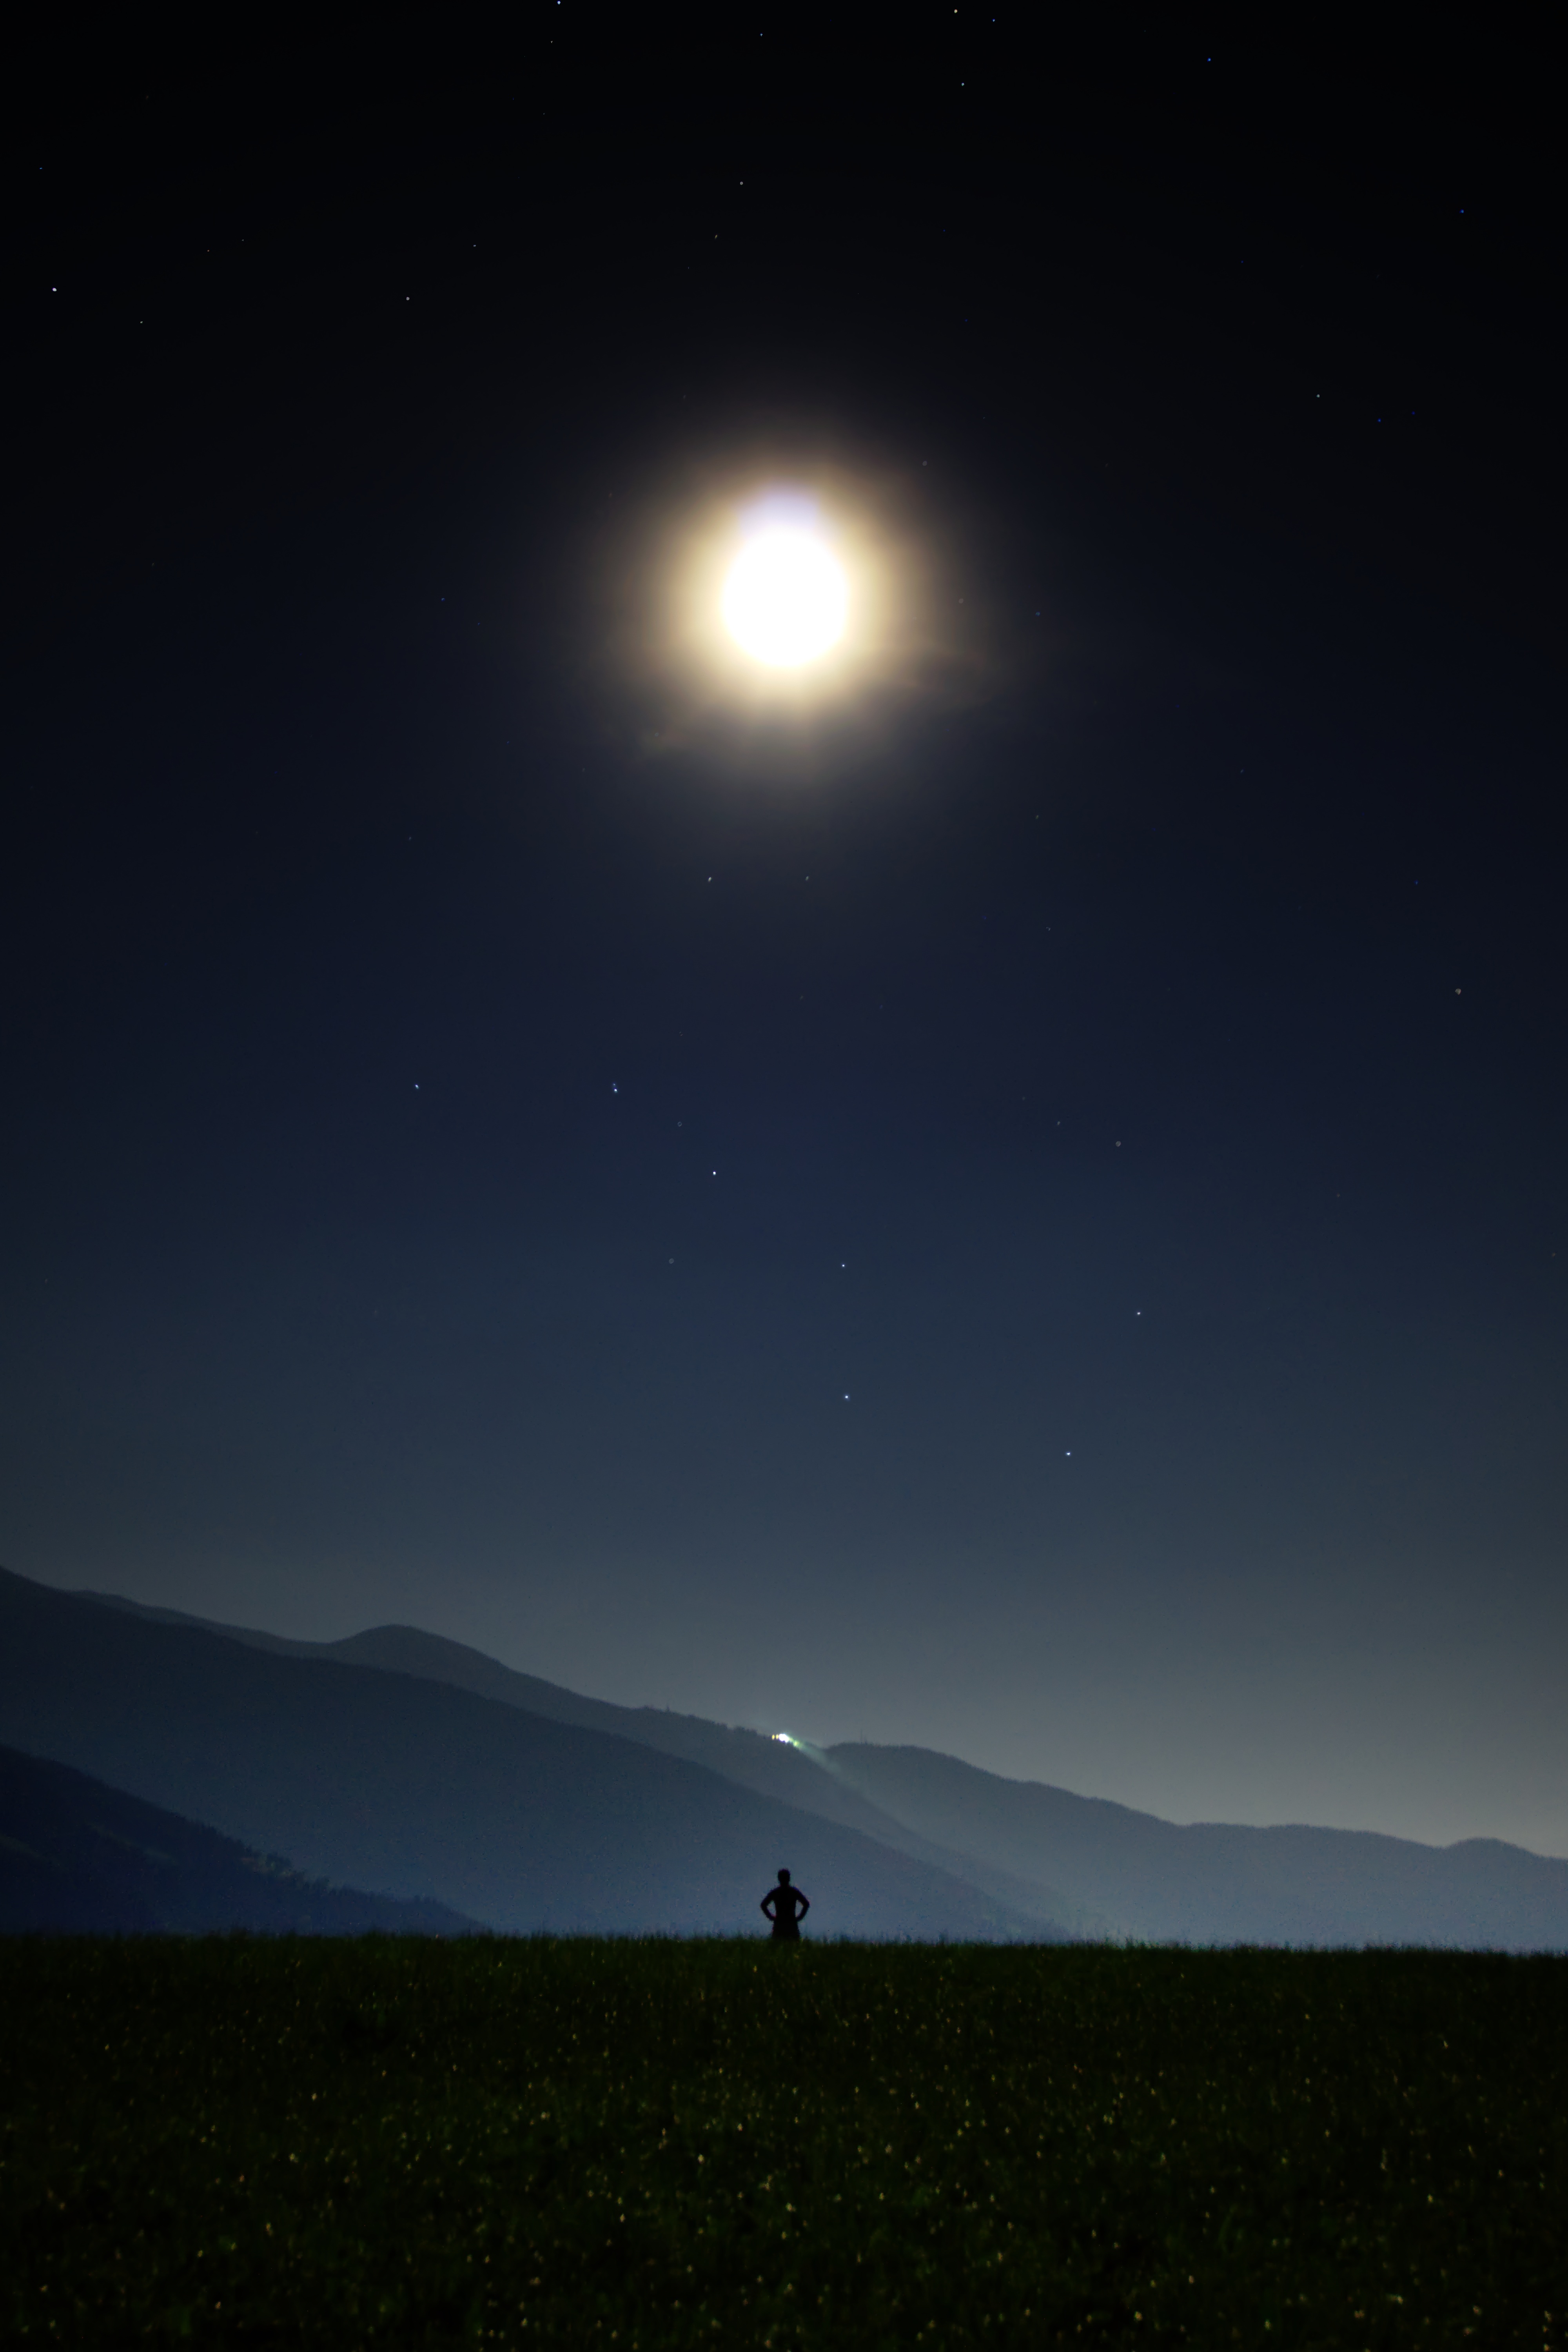
light, sky, night, star, dawn, atmosphere, dark, space, human, darkness, moon, full moon, moonlight, lights, astronomy, universe, starry sky, midnight, astronomical object, big bar, atmosphere of earth